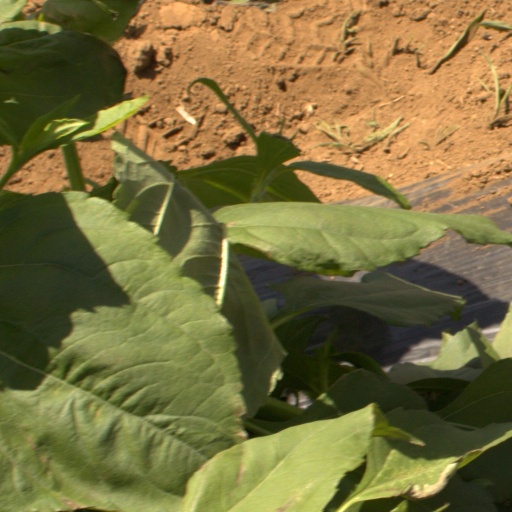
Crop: Jerusalem artichoke